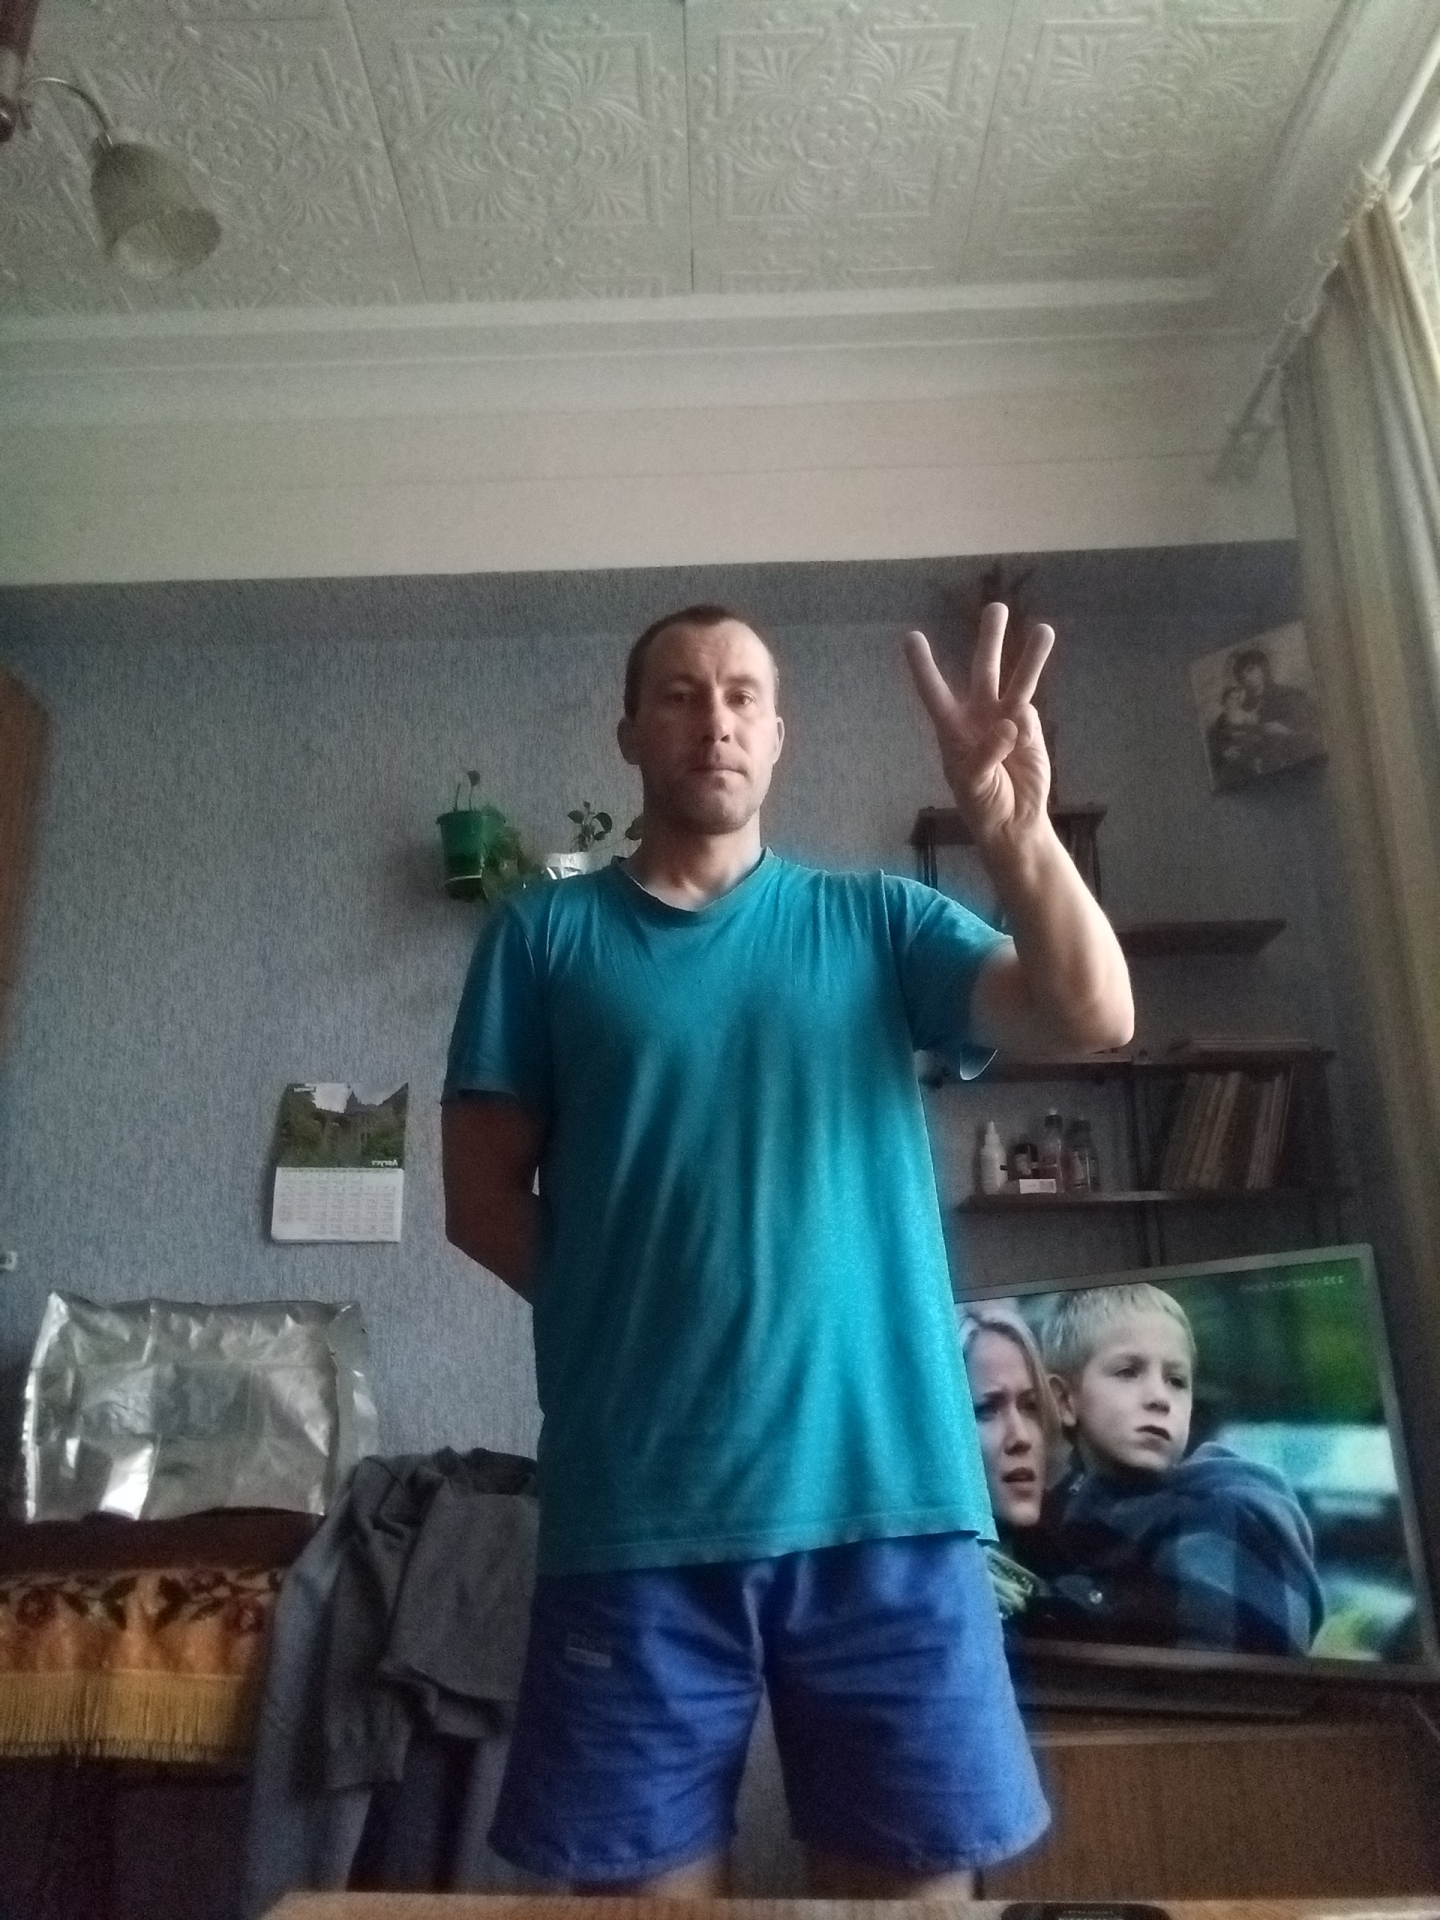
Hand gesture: three